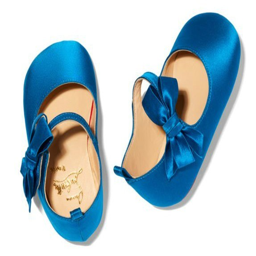
this luxury brand just made their first pair of baby shoes